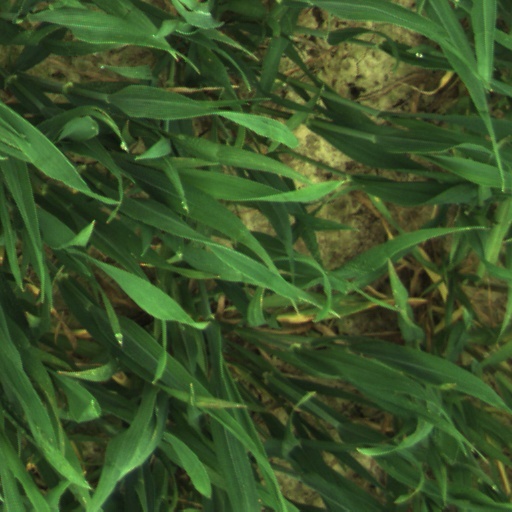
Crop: wheat